Maryland Transportation Authority Police

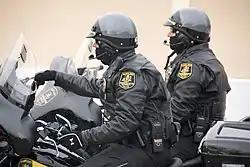
Maryland Transportation Authority Police

The Maryland Transportation Authority Police, the first state law enforcement agency to be nationally accredited in the state of Maryland, is the second-largest state law enforcement agency and the eighth-largest law enforcement agency in Maryland, with approx. 500 sworn officers and 100 civilian law enforcement professionals.